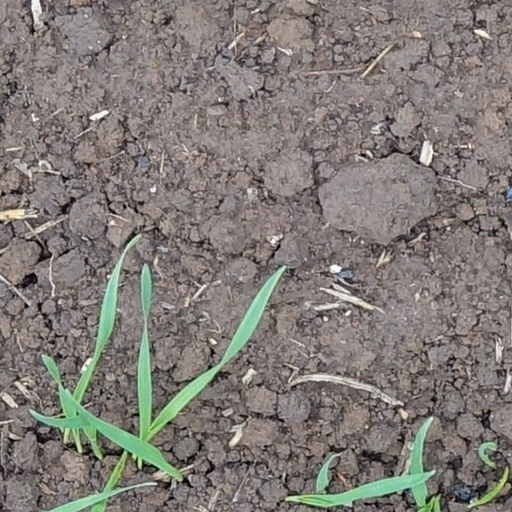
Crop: wheat